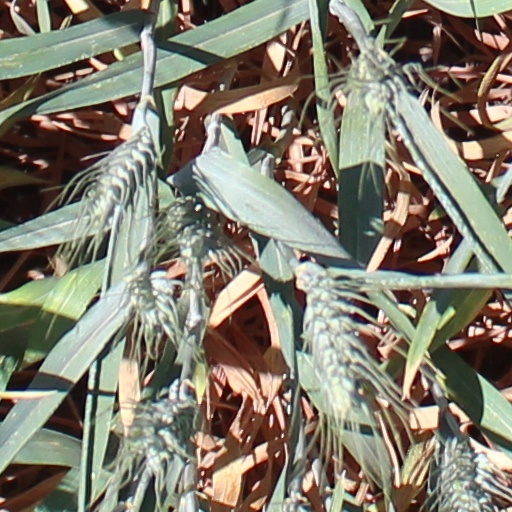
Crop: wheat